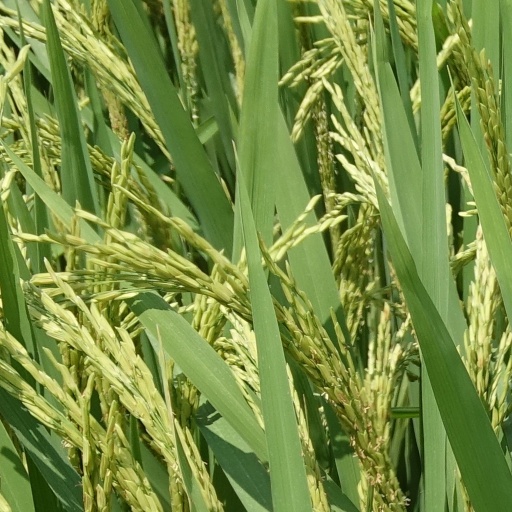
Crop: rice